Astuvansalmi rock paintings

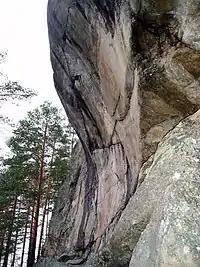
The rock that sheltered Astuvansalmi paintings from erosion.

Other archeological artefacts have been found on the site, at the bottom of the lake, among them small amber statuettes (named Ukko, Akka and Poika). Some animal jewellery was also found, one showing a bear head. The jewellery and statuettes refer to some religious ceremonies held on the site.